Verniolle

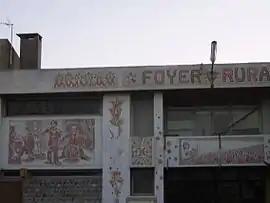
"Salle des fêtes"

Verniolle is a commune in the Ariège department in southwestern France.